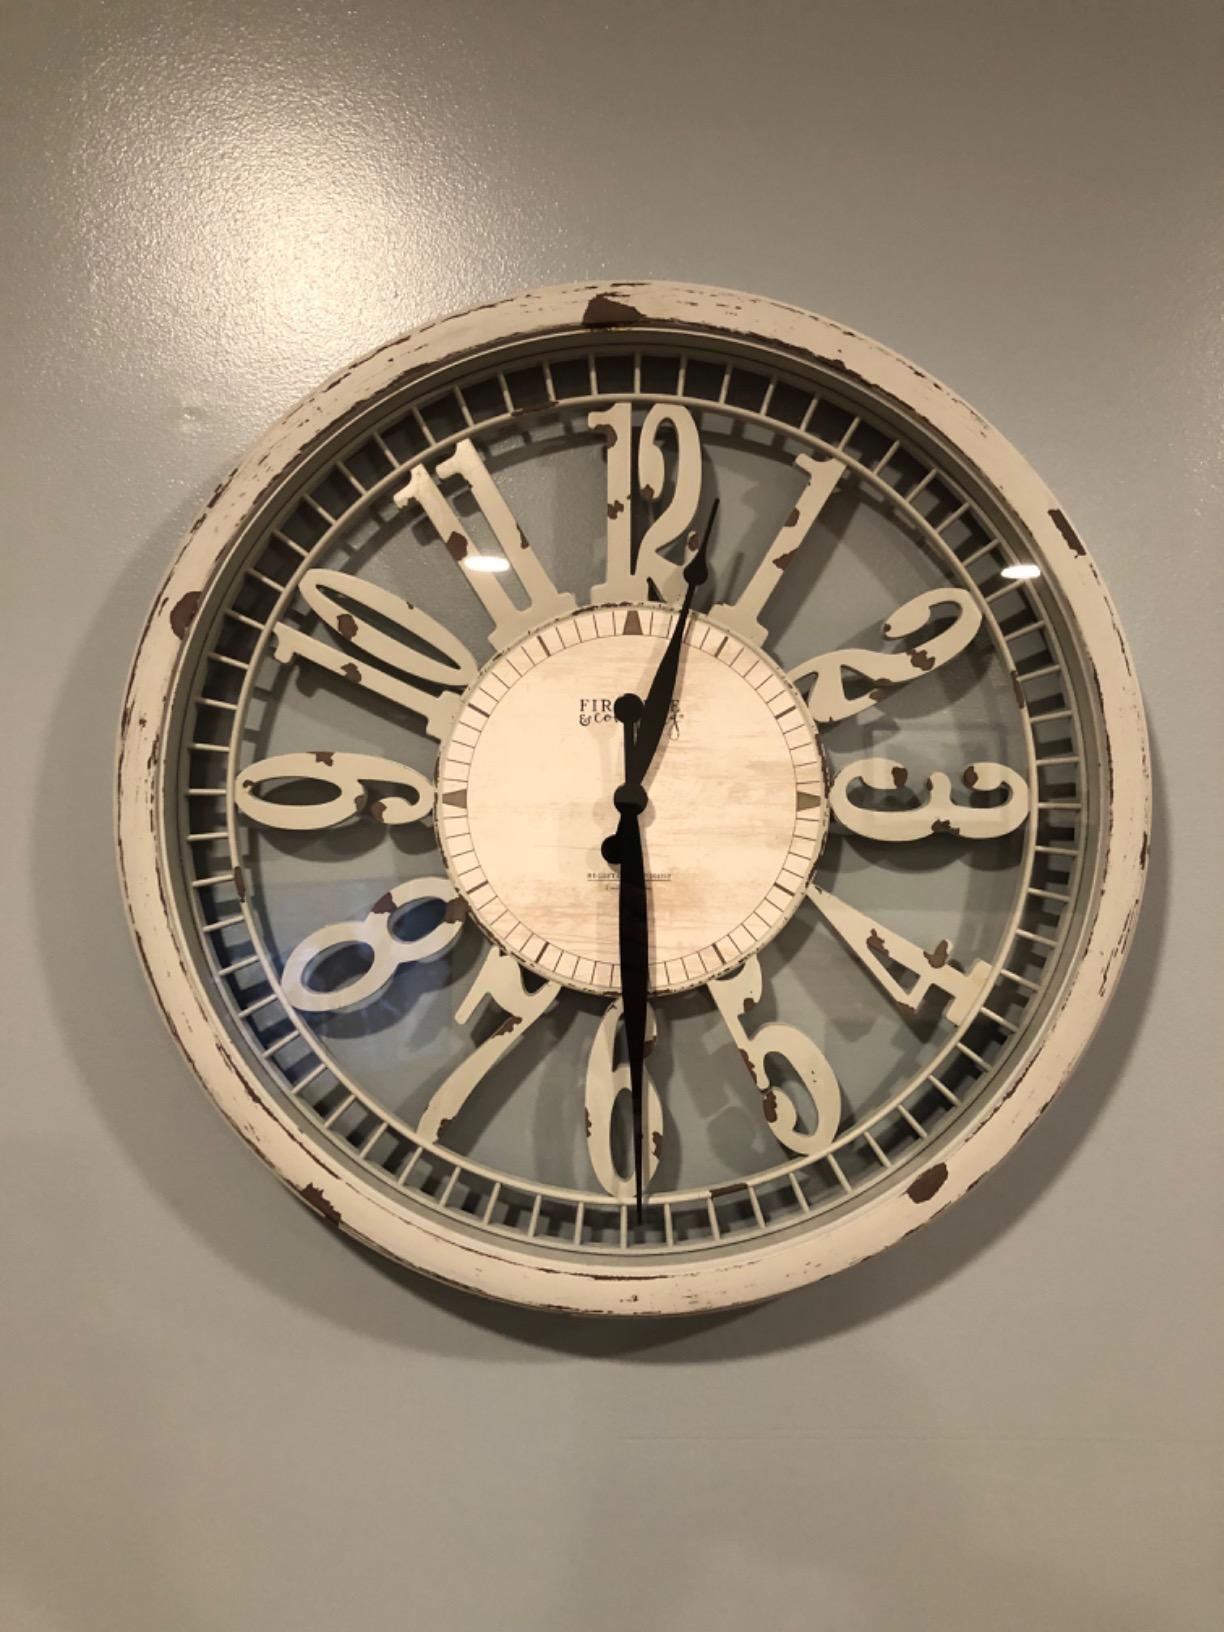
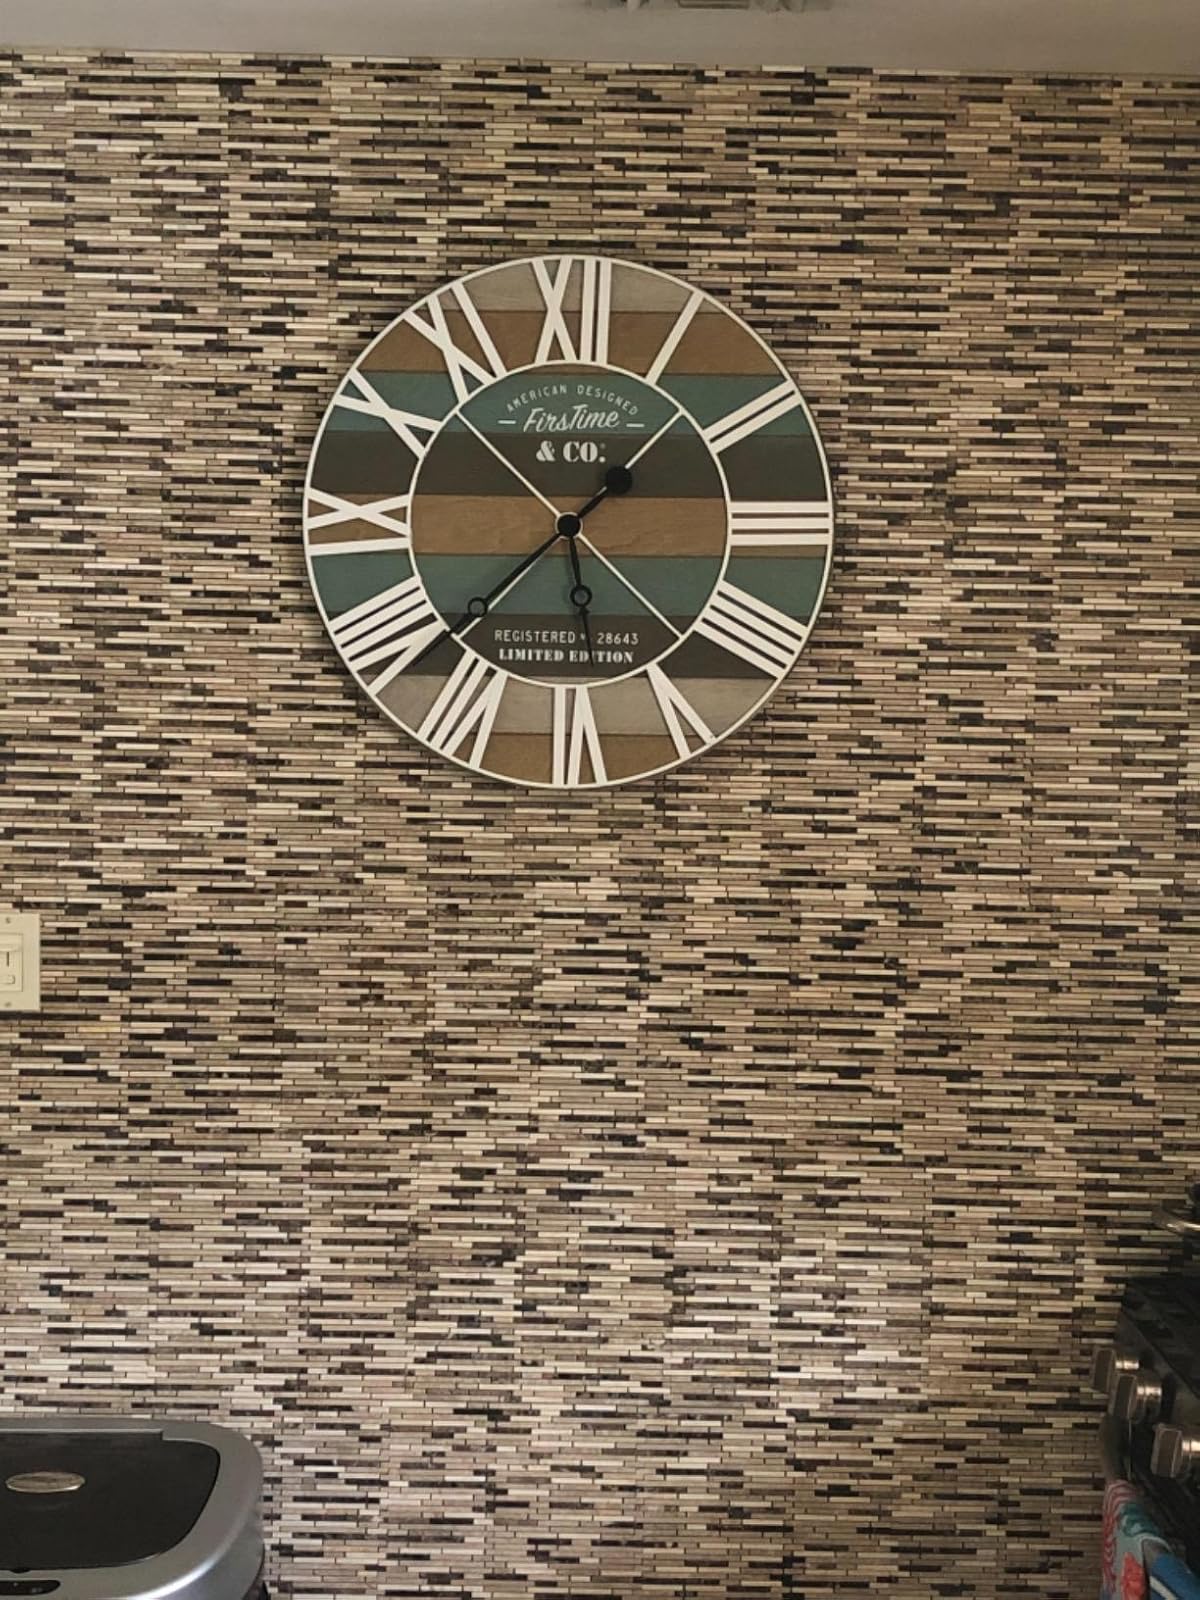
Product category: clock
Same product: no